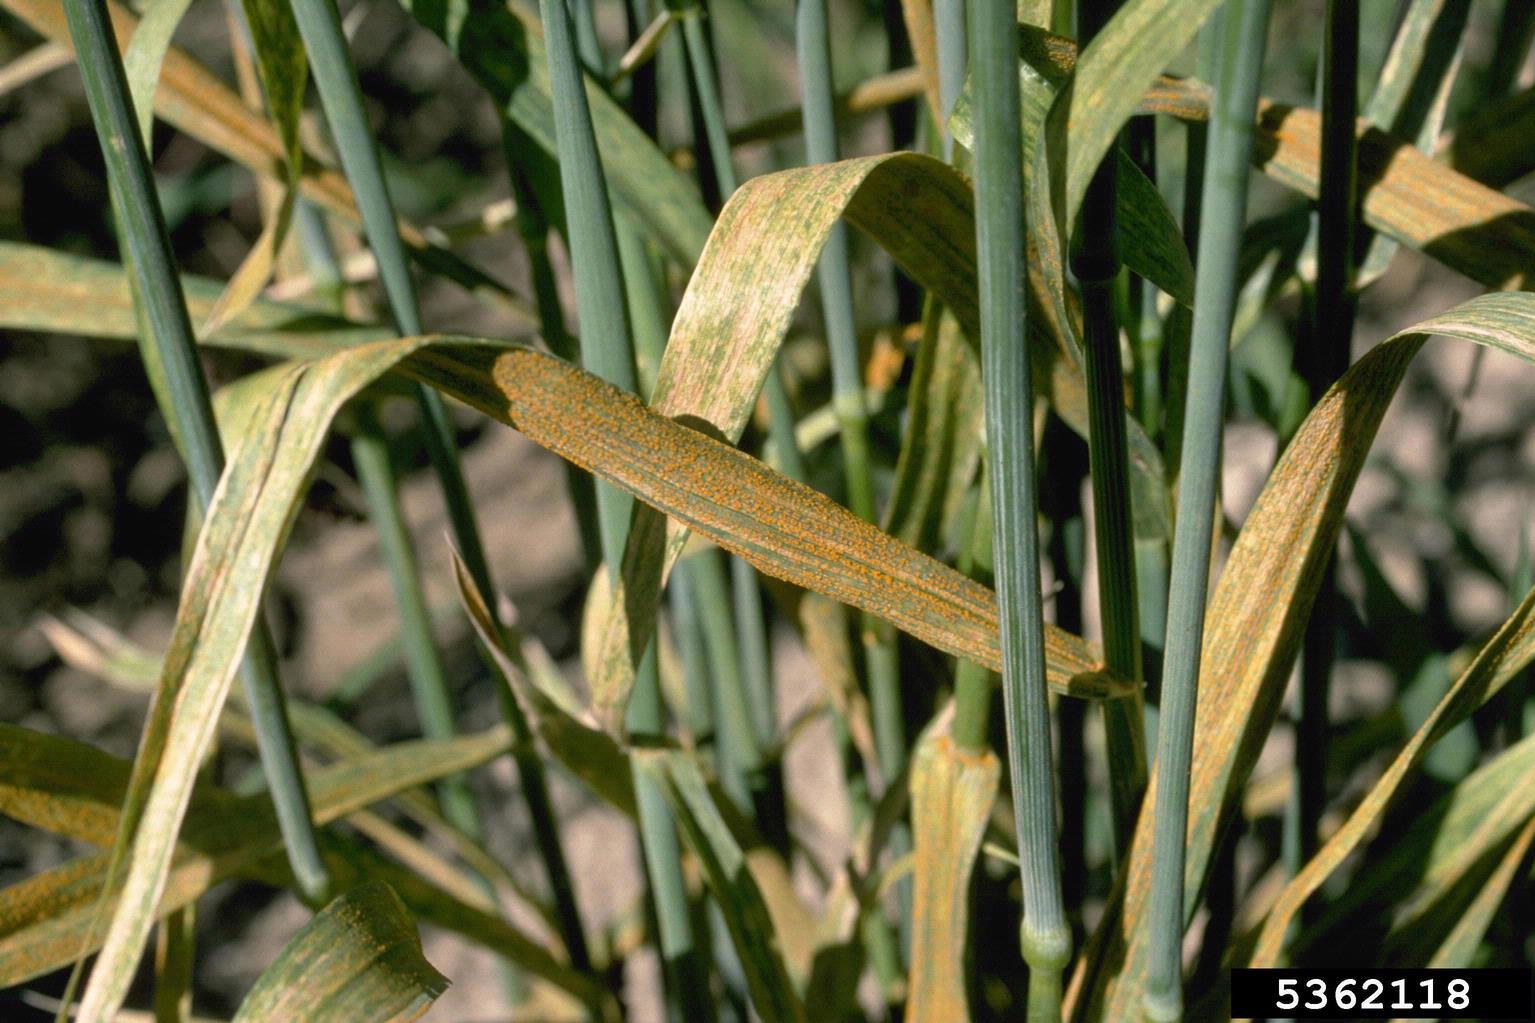
Plant: Wheat
Disease: wheat stripe rust